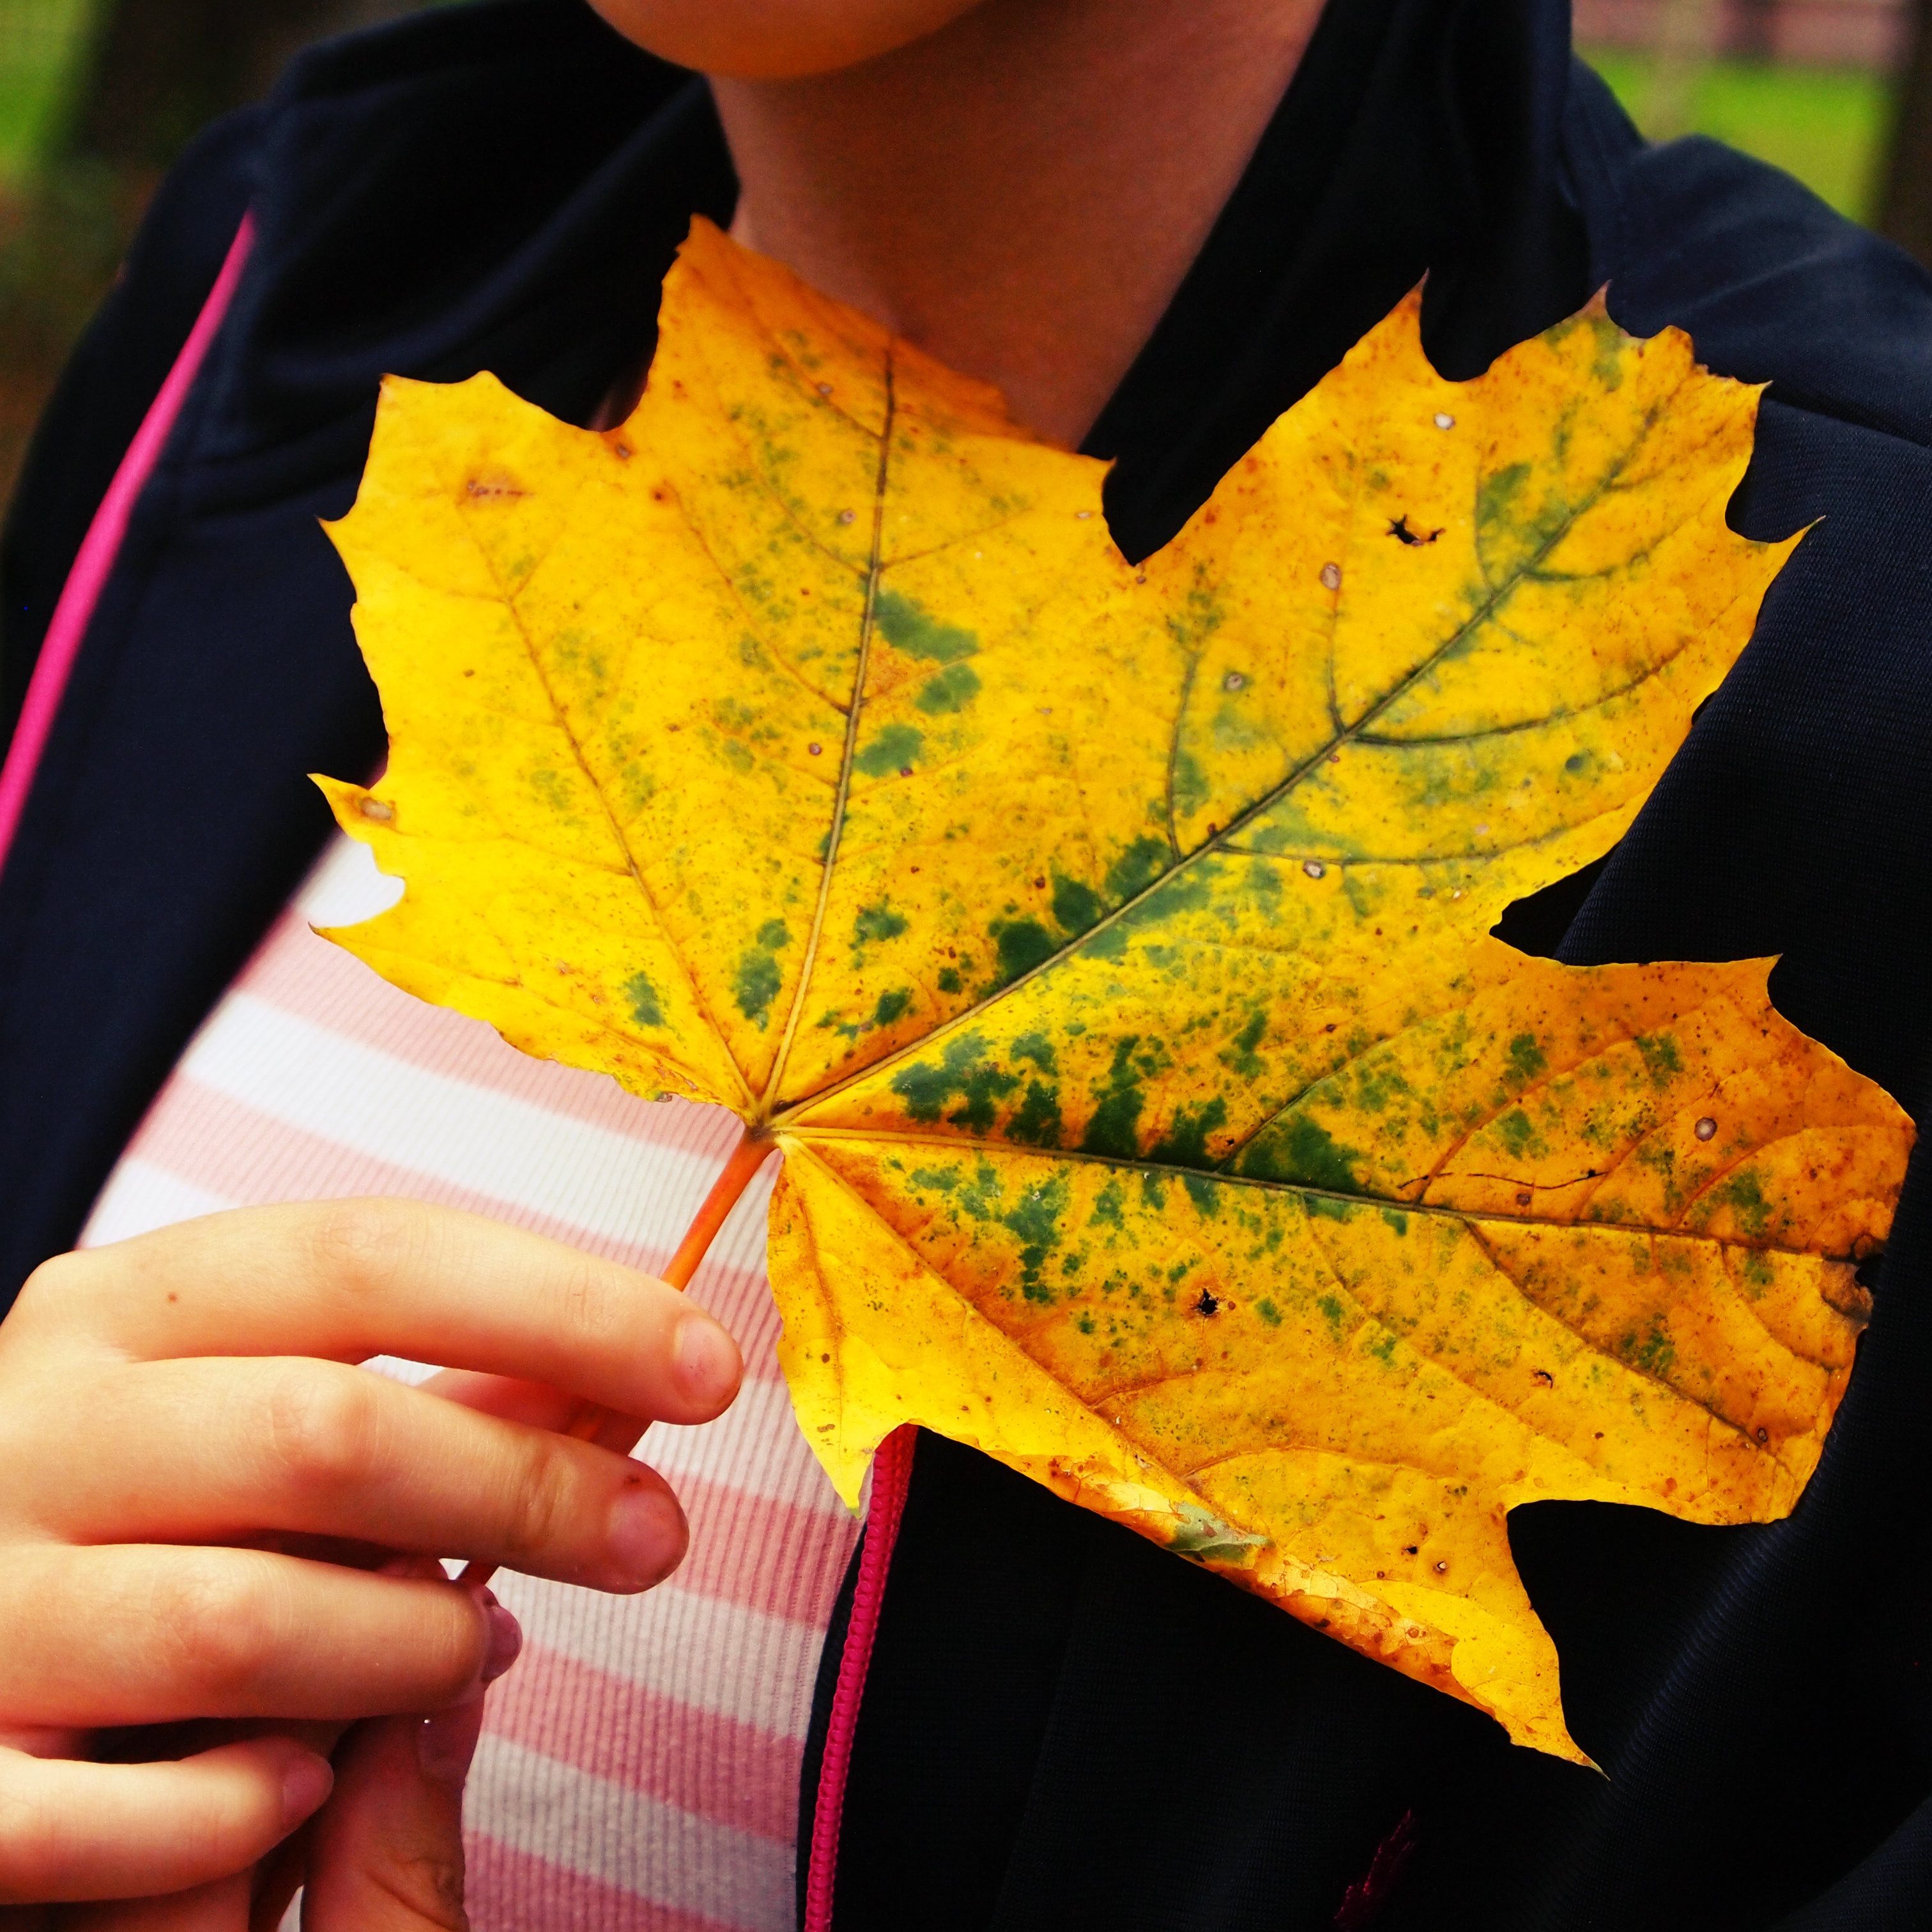
tree, nature, plant, leaf, flower, color, autumn, yellow, season, maple tree, maple leaf, tree leaf, flowering plant, woody plant, land plant, veins yellow, discolor